List of international goals scored by Manon Melis

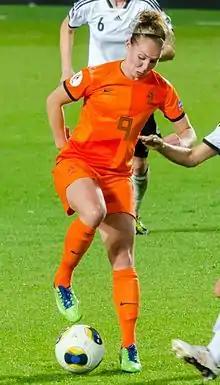
Photo of Dutch international footballer Manon Melis in orange football kit with a ball

Manon Melis is a retired Dutch professional footballer who played as a forward for the Netherlands women's national team from 2004 to 2016. During her international career she scored 59 goals from 136 games. From 2010 to 2019 she was the all-time top goalscorer for her country.